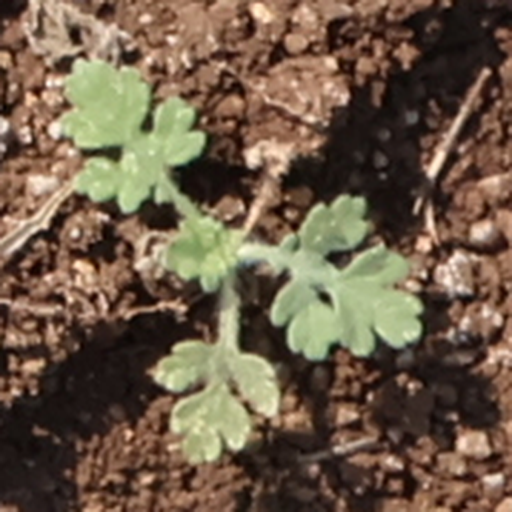
Weed species: Gajar_gavat_(Parthenium hysterophorus)